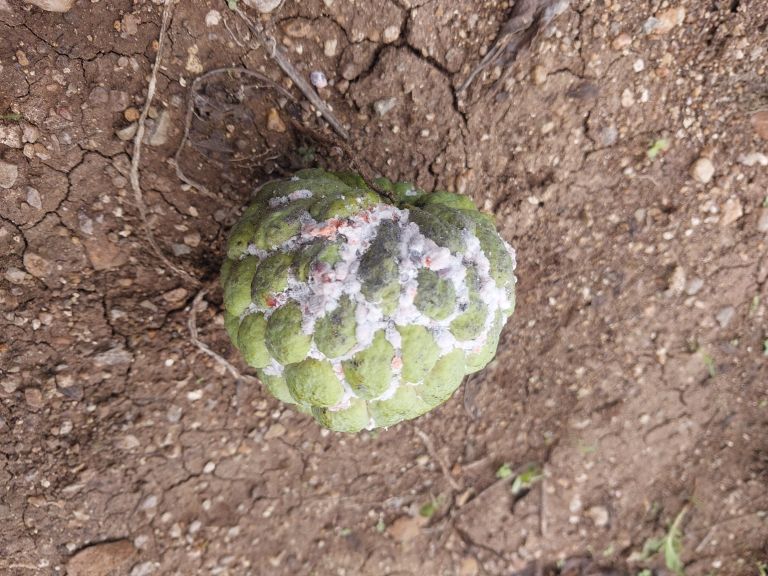
Disease label: Mealy Bug